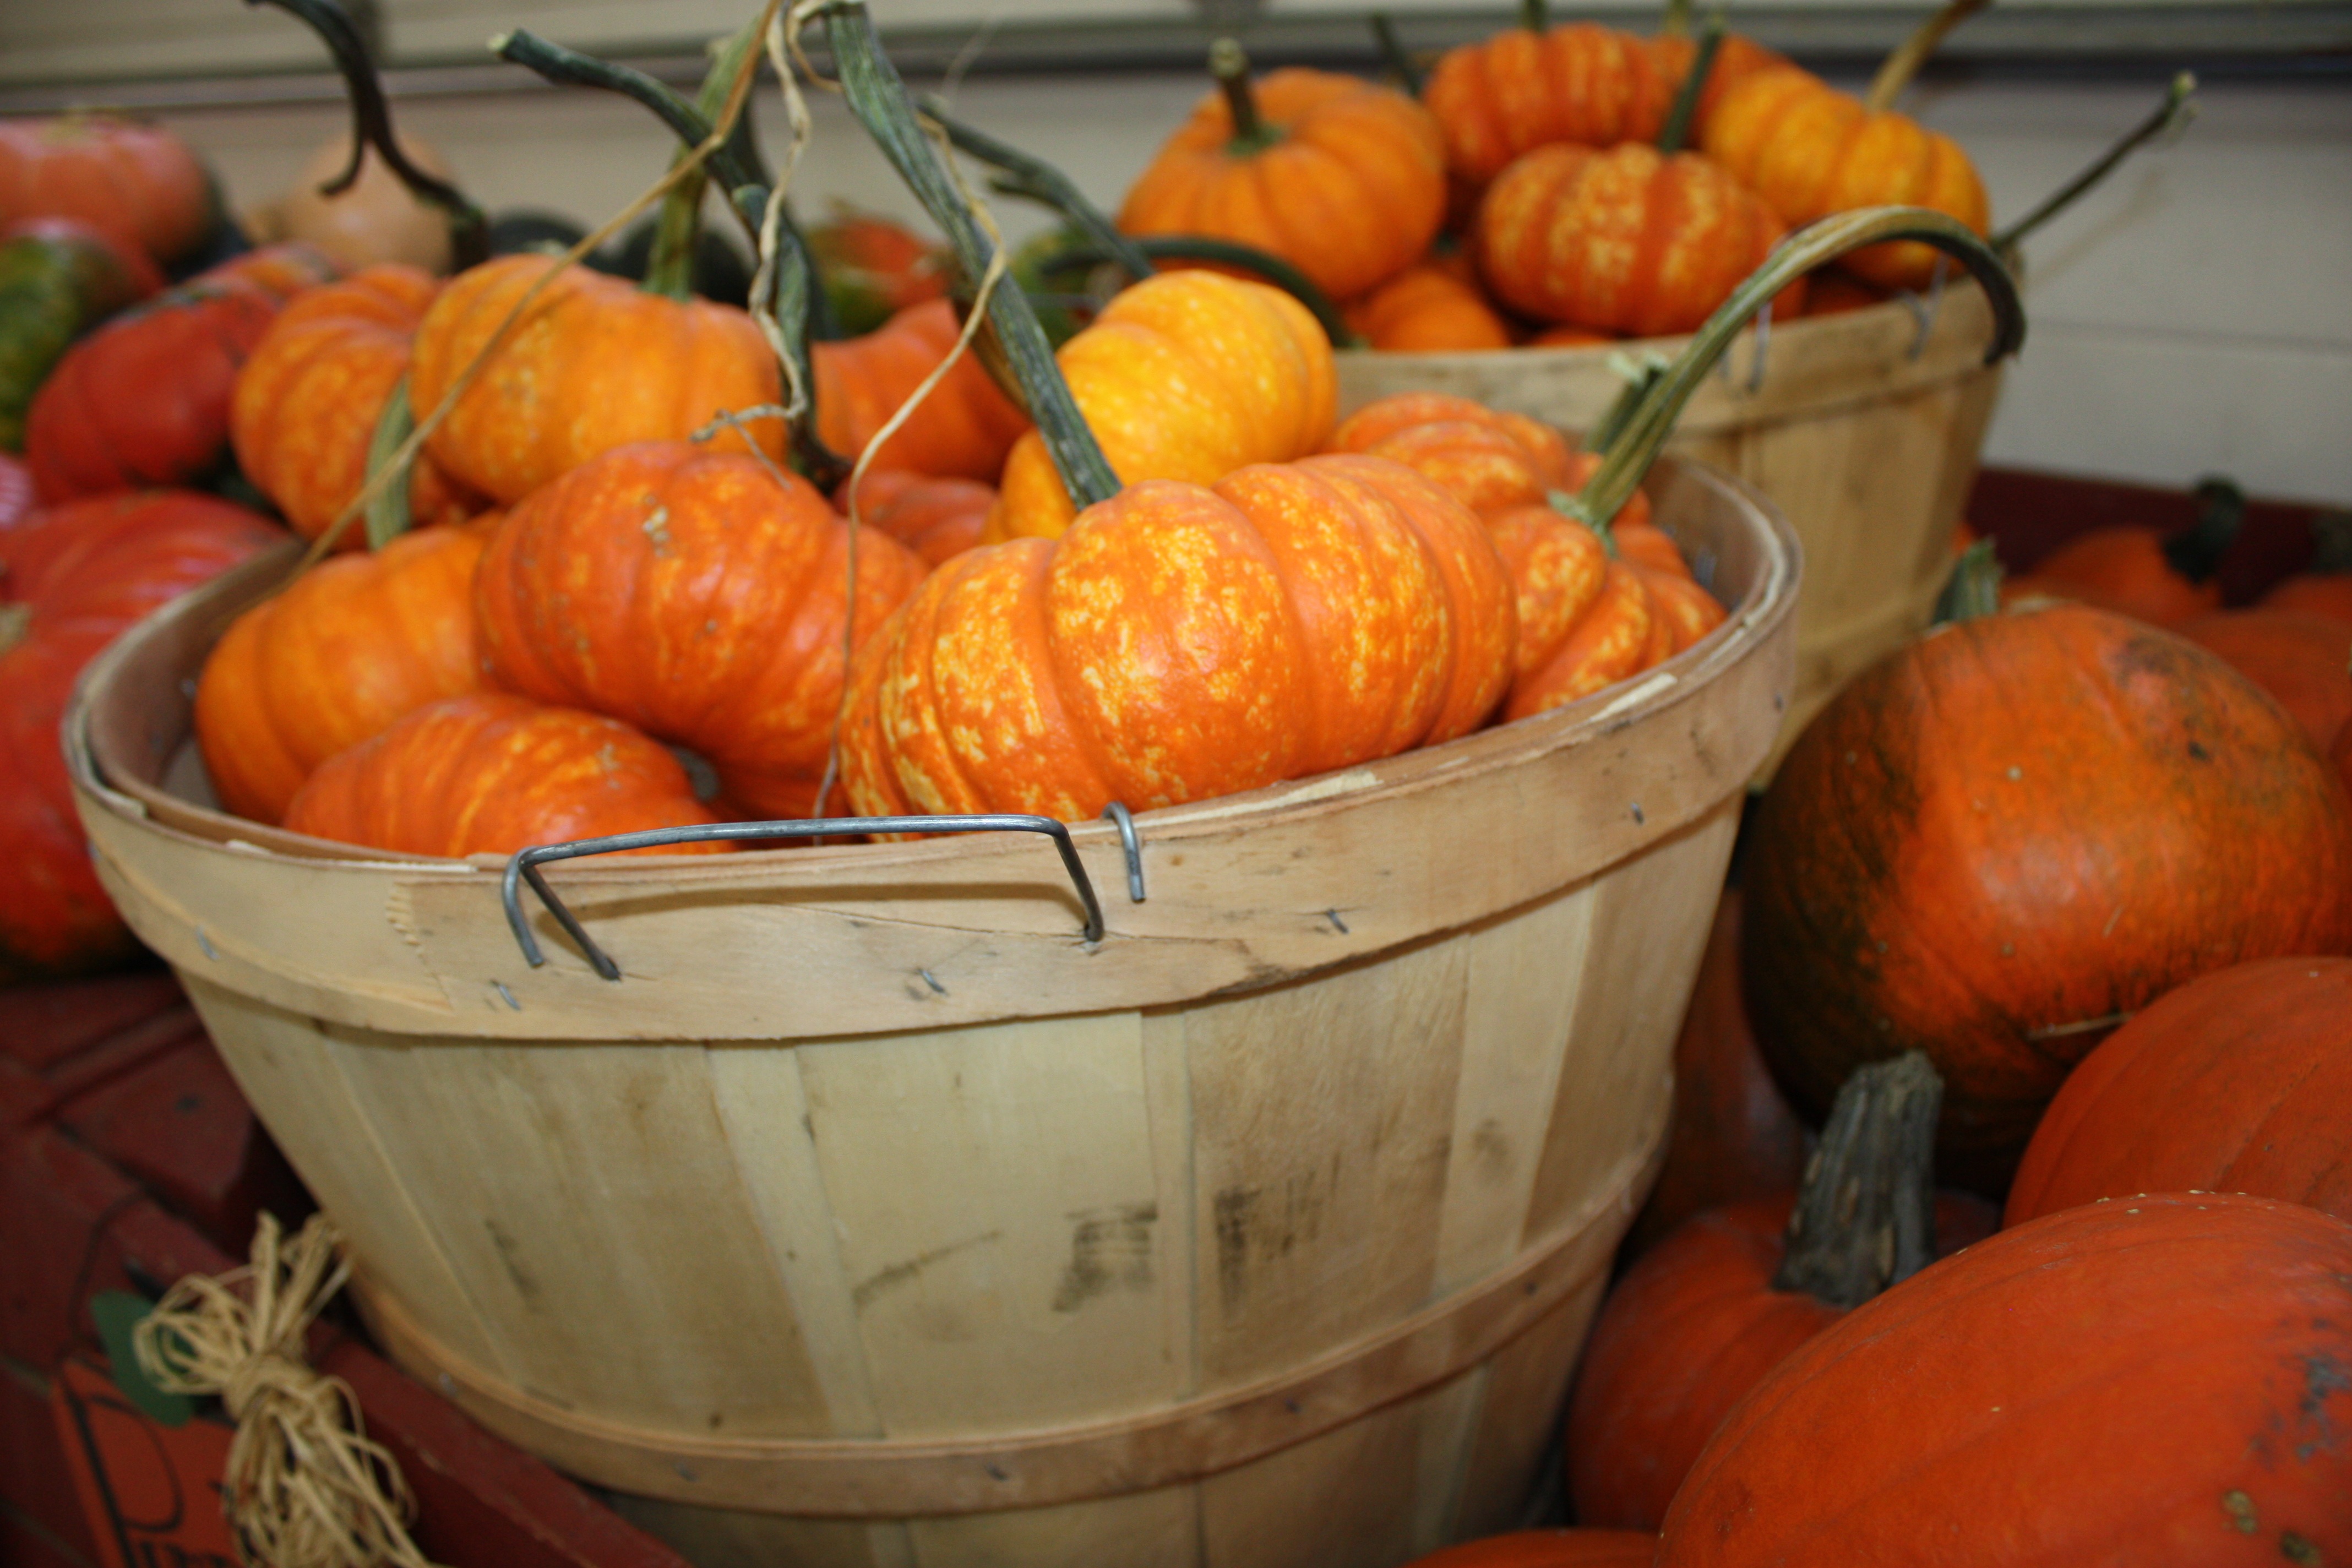
nature, plant, food, harvest, produce, vegetable, autumn, pumpkin, gourd, vegetables, bright, calabaza, cucurbita, winter squash